Automatkarbin 5

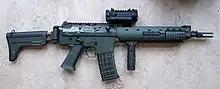

The Ak 5B is the designated marksman version of the Ak 5. Modifications include fittings for a 4×25.5 SUSAT L9A1 tritium sight, a cheek pad on the buttstock, and removal of the iron sights. This weapon was typically carried by squad leaders. This version weighs 4.8 kg (without magazine) and 5.4 kg (with full magazine). Approximately 5200 of this version were made. It is no longer in service.